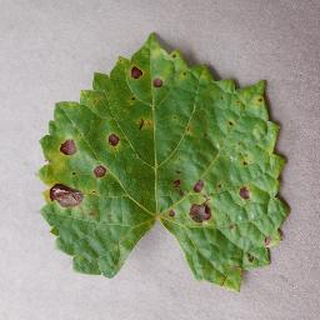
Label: grape_black_rot